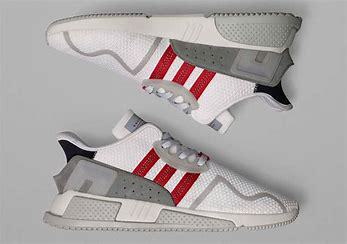
Brand: Adidas
Model: EQT Cushion Adv